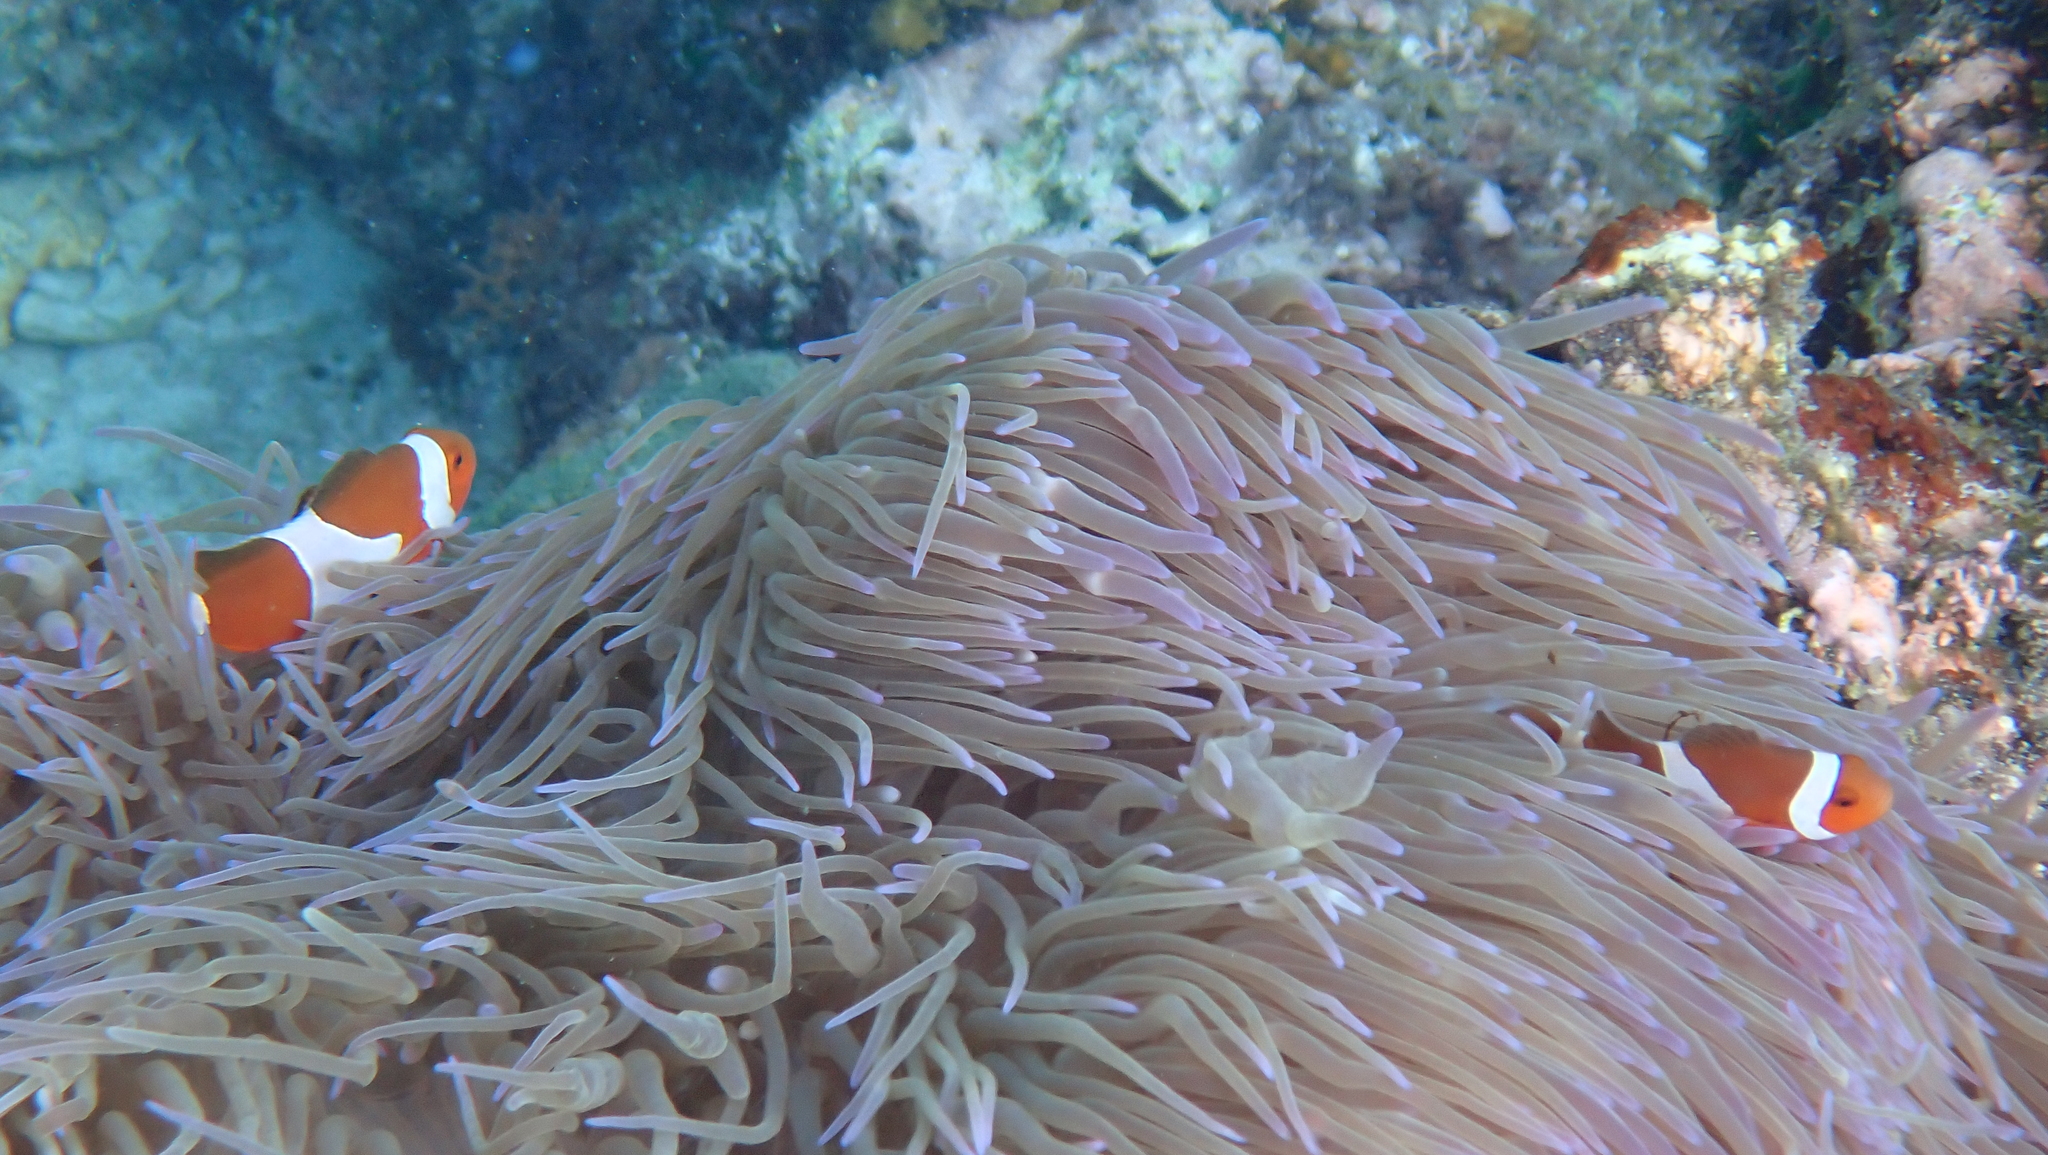
Amphiprion ocellaris (Ocellaris Anemonefish)